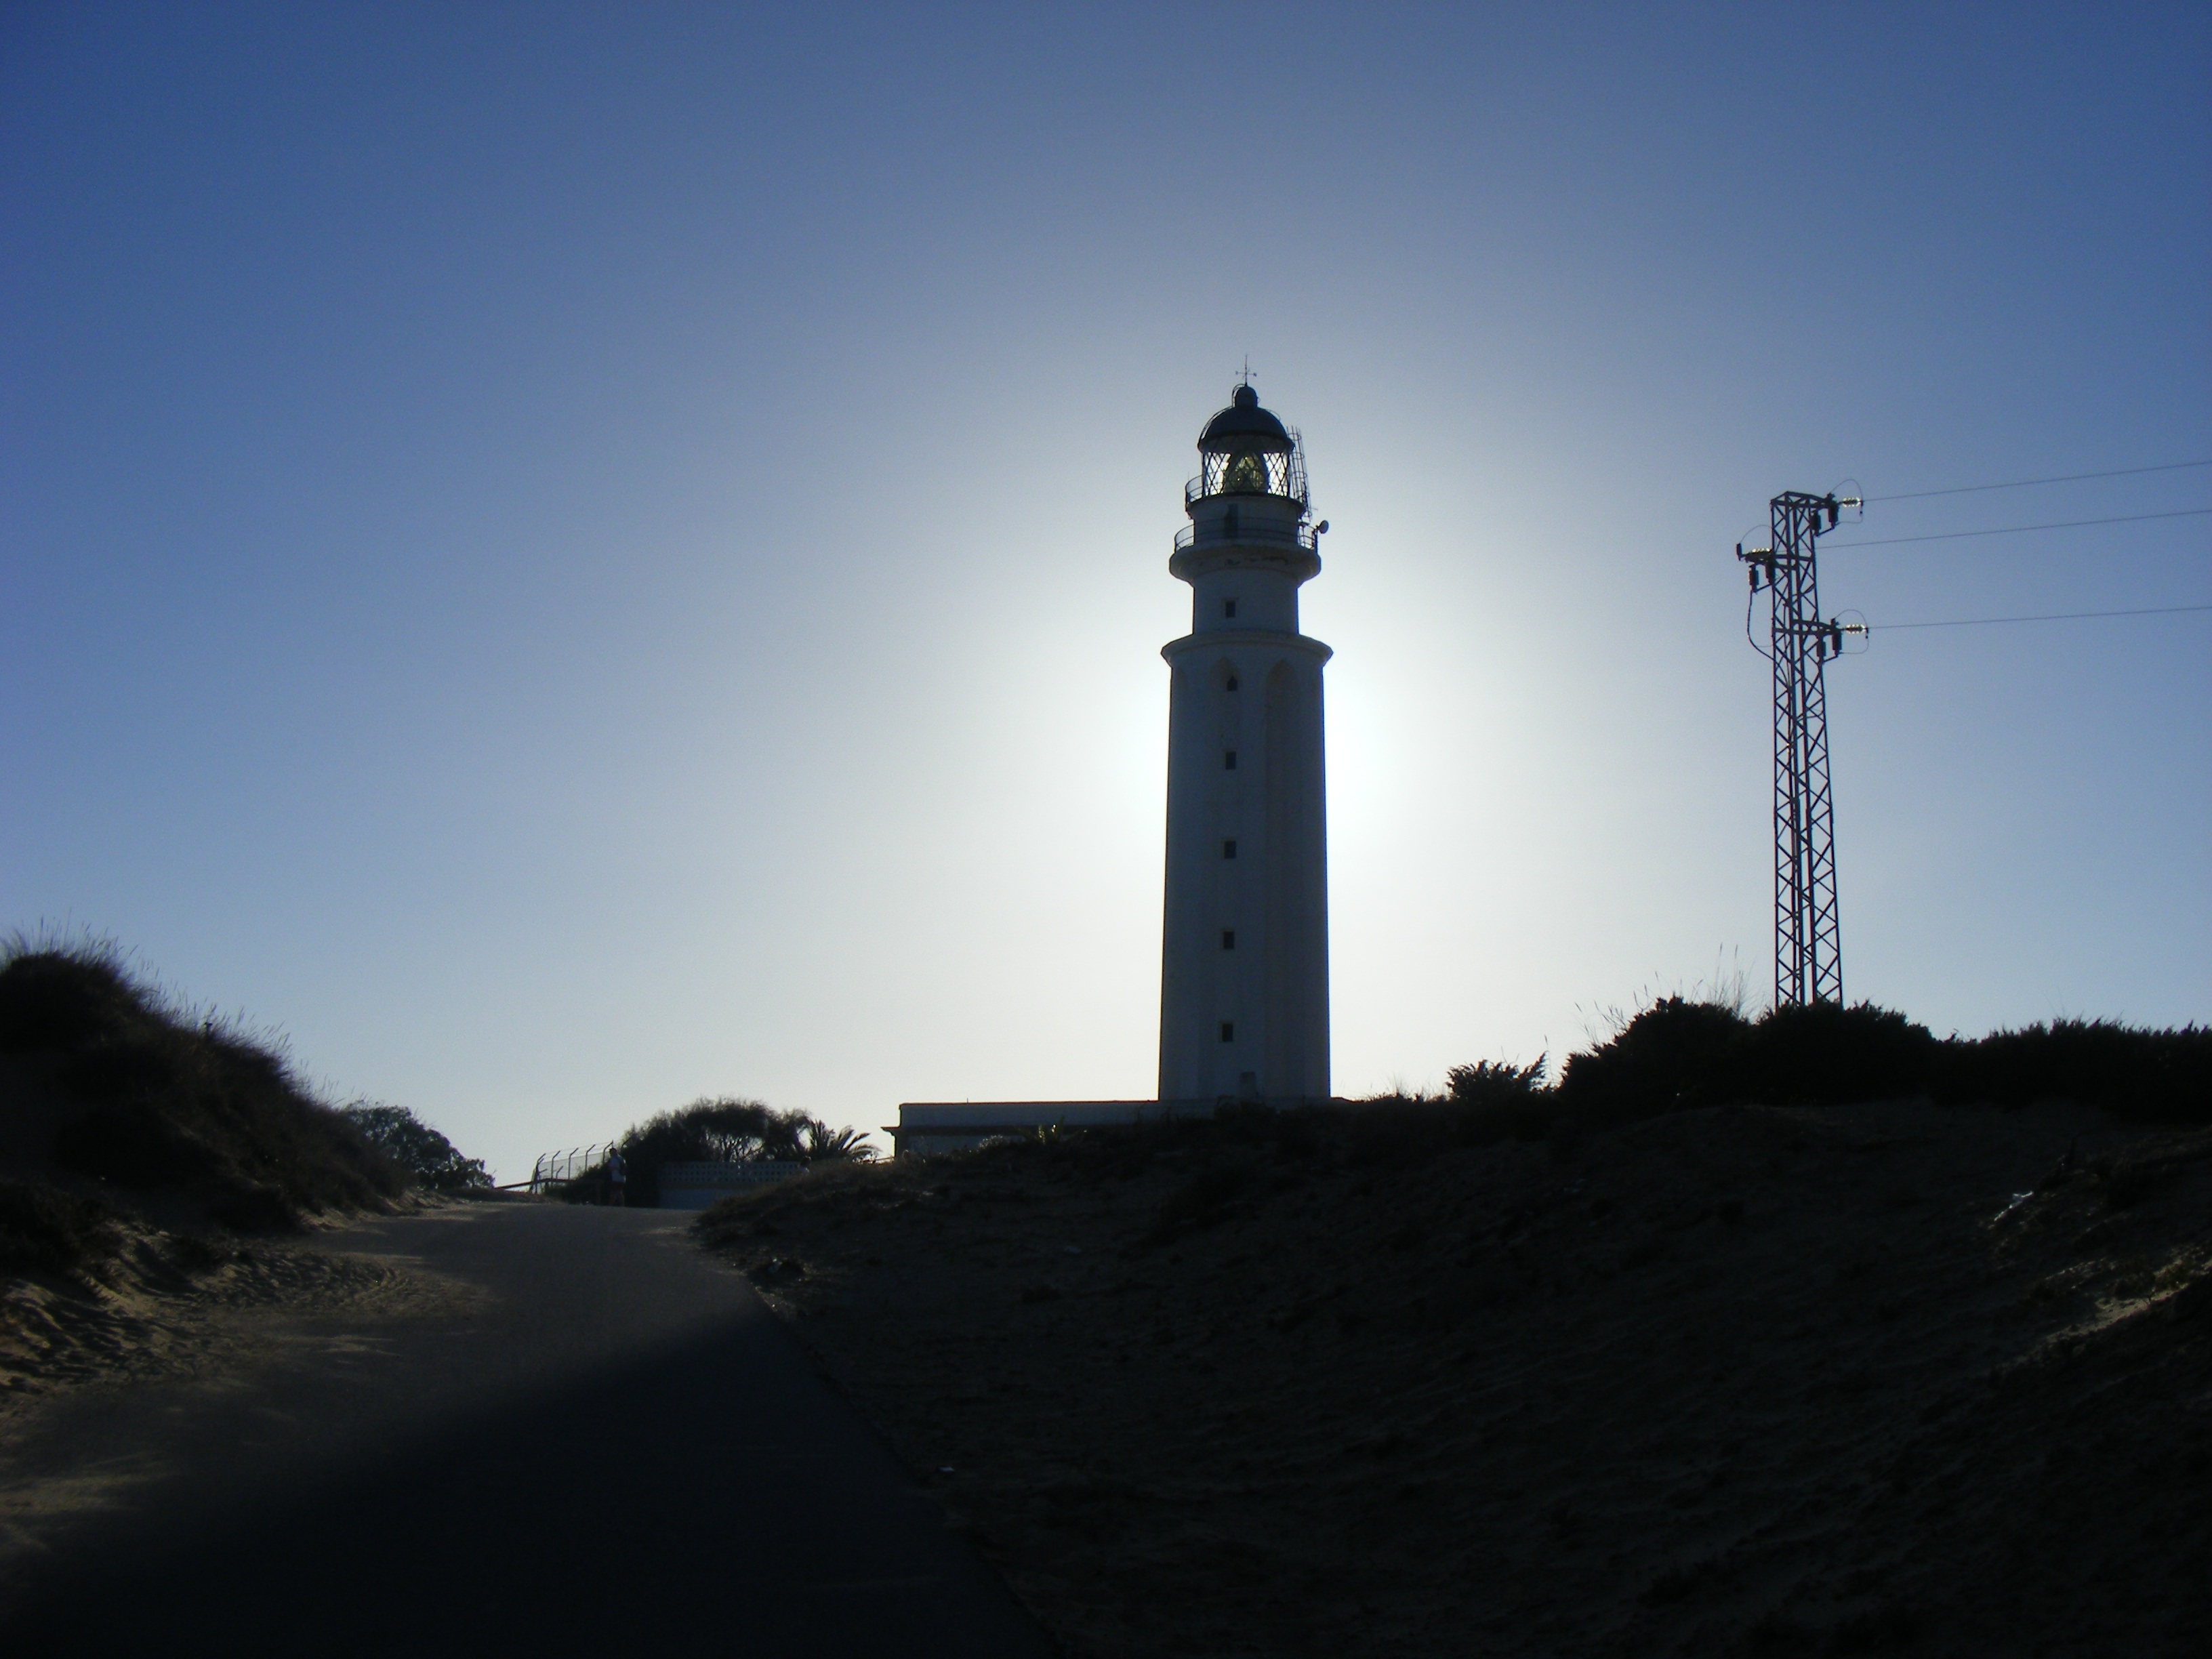
sea, coast, horizon, lighthouse, dawn, dusk, tower, trafalgar, guide